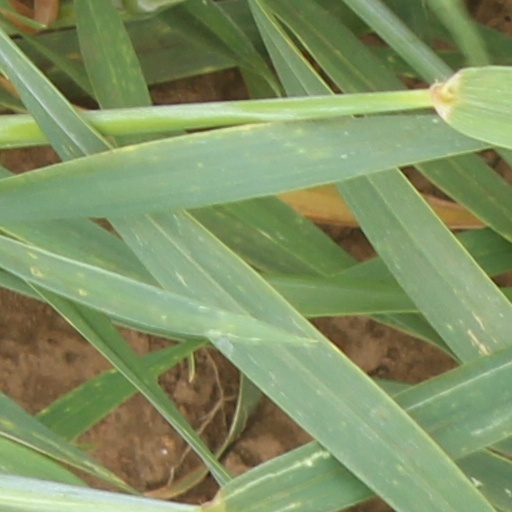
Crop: wheat